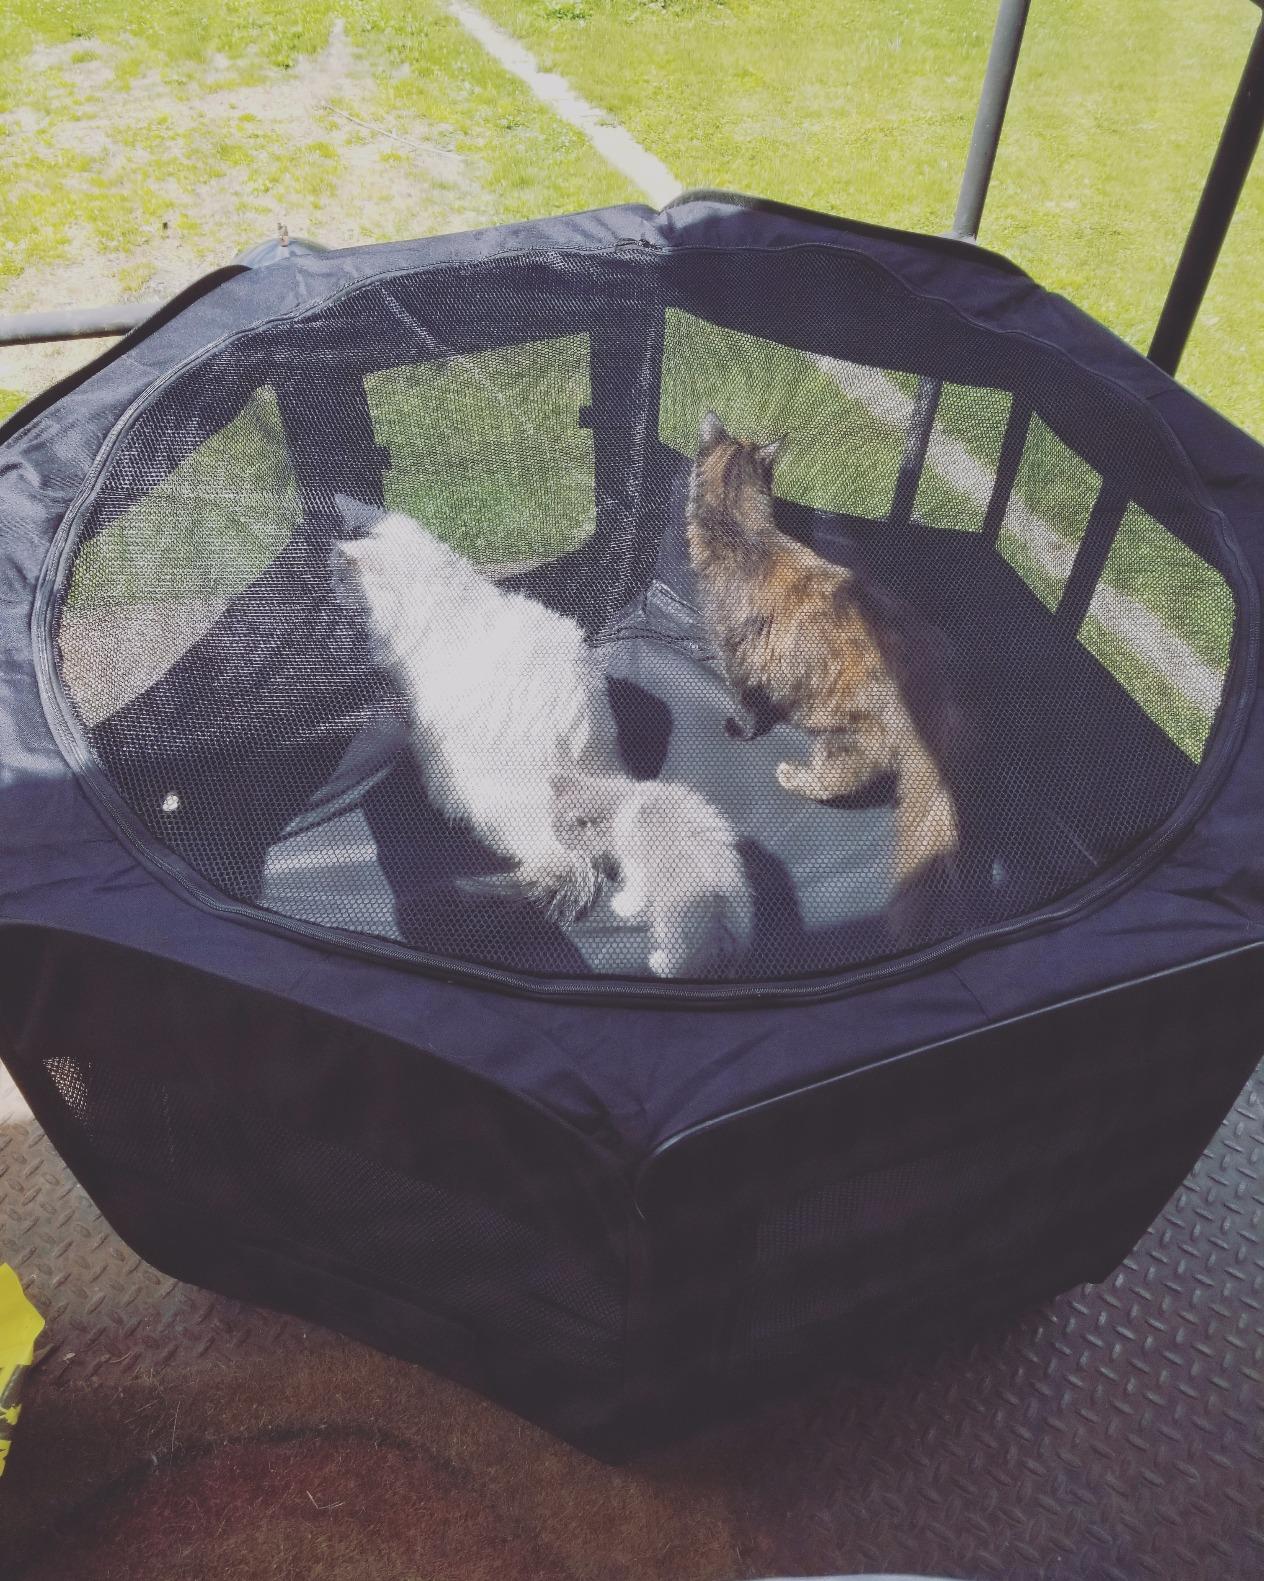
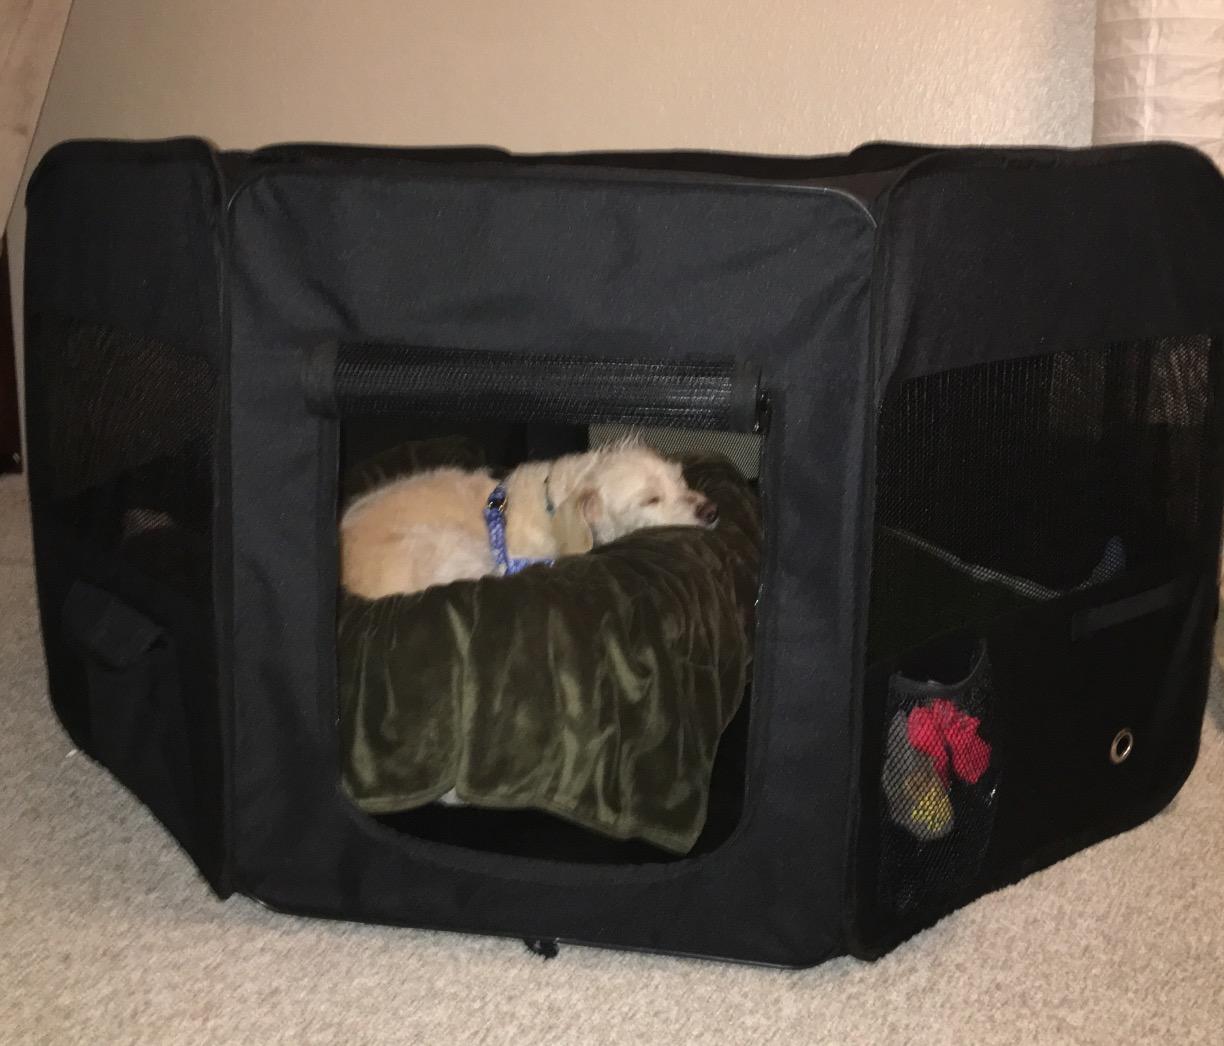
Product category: items_kennel
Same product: yes